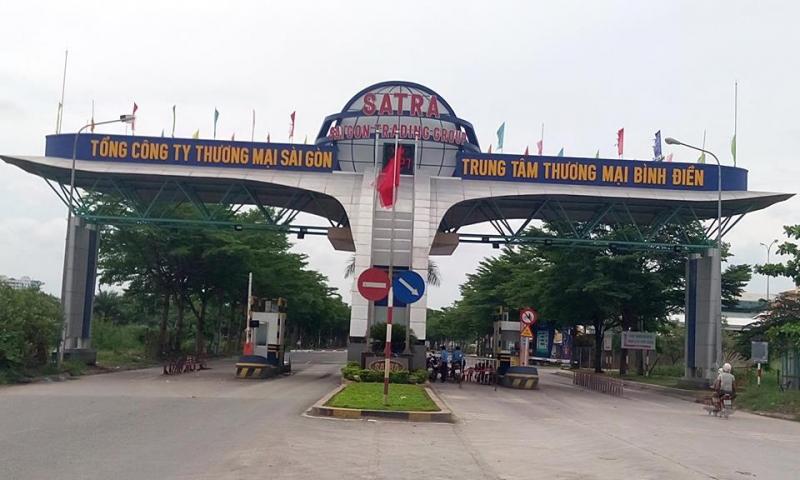
có một cái trạm kiểm soát xuất hiện ở trong bức ảnh